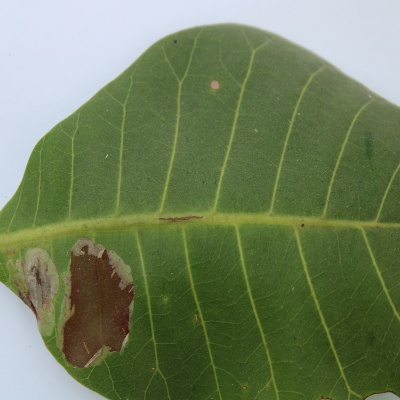
Crop: Cashew
Condition: leaf miner